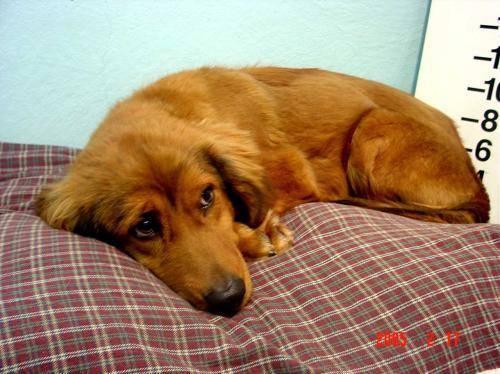
dog